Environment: real
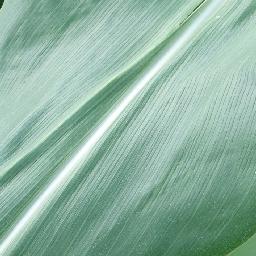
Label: healthy